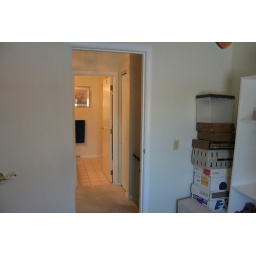
I took this picture standing in one of the bedrooms and looking across the hall into the bathroom